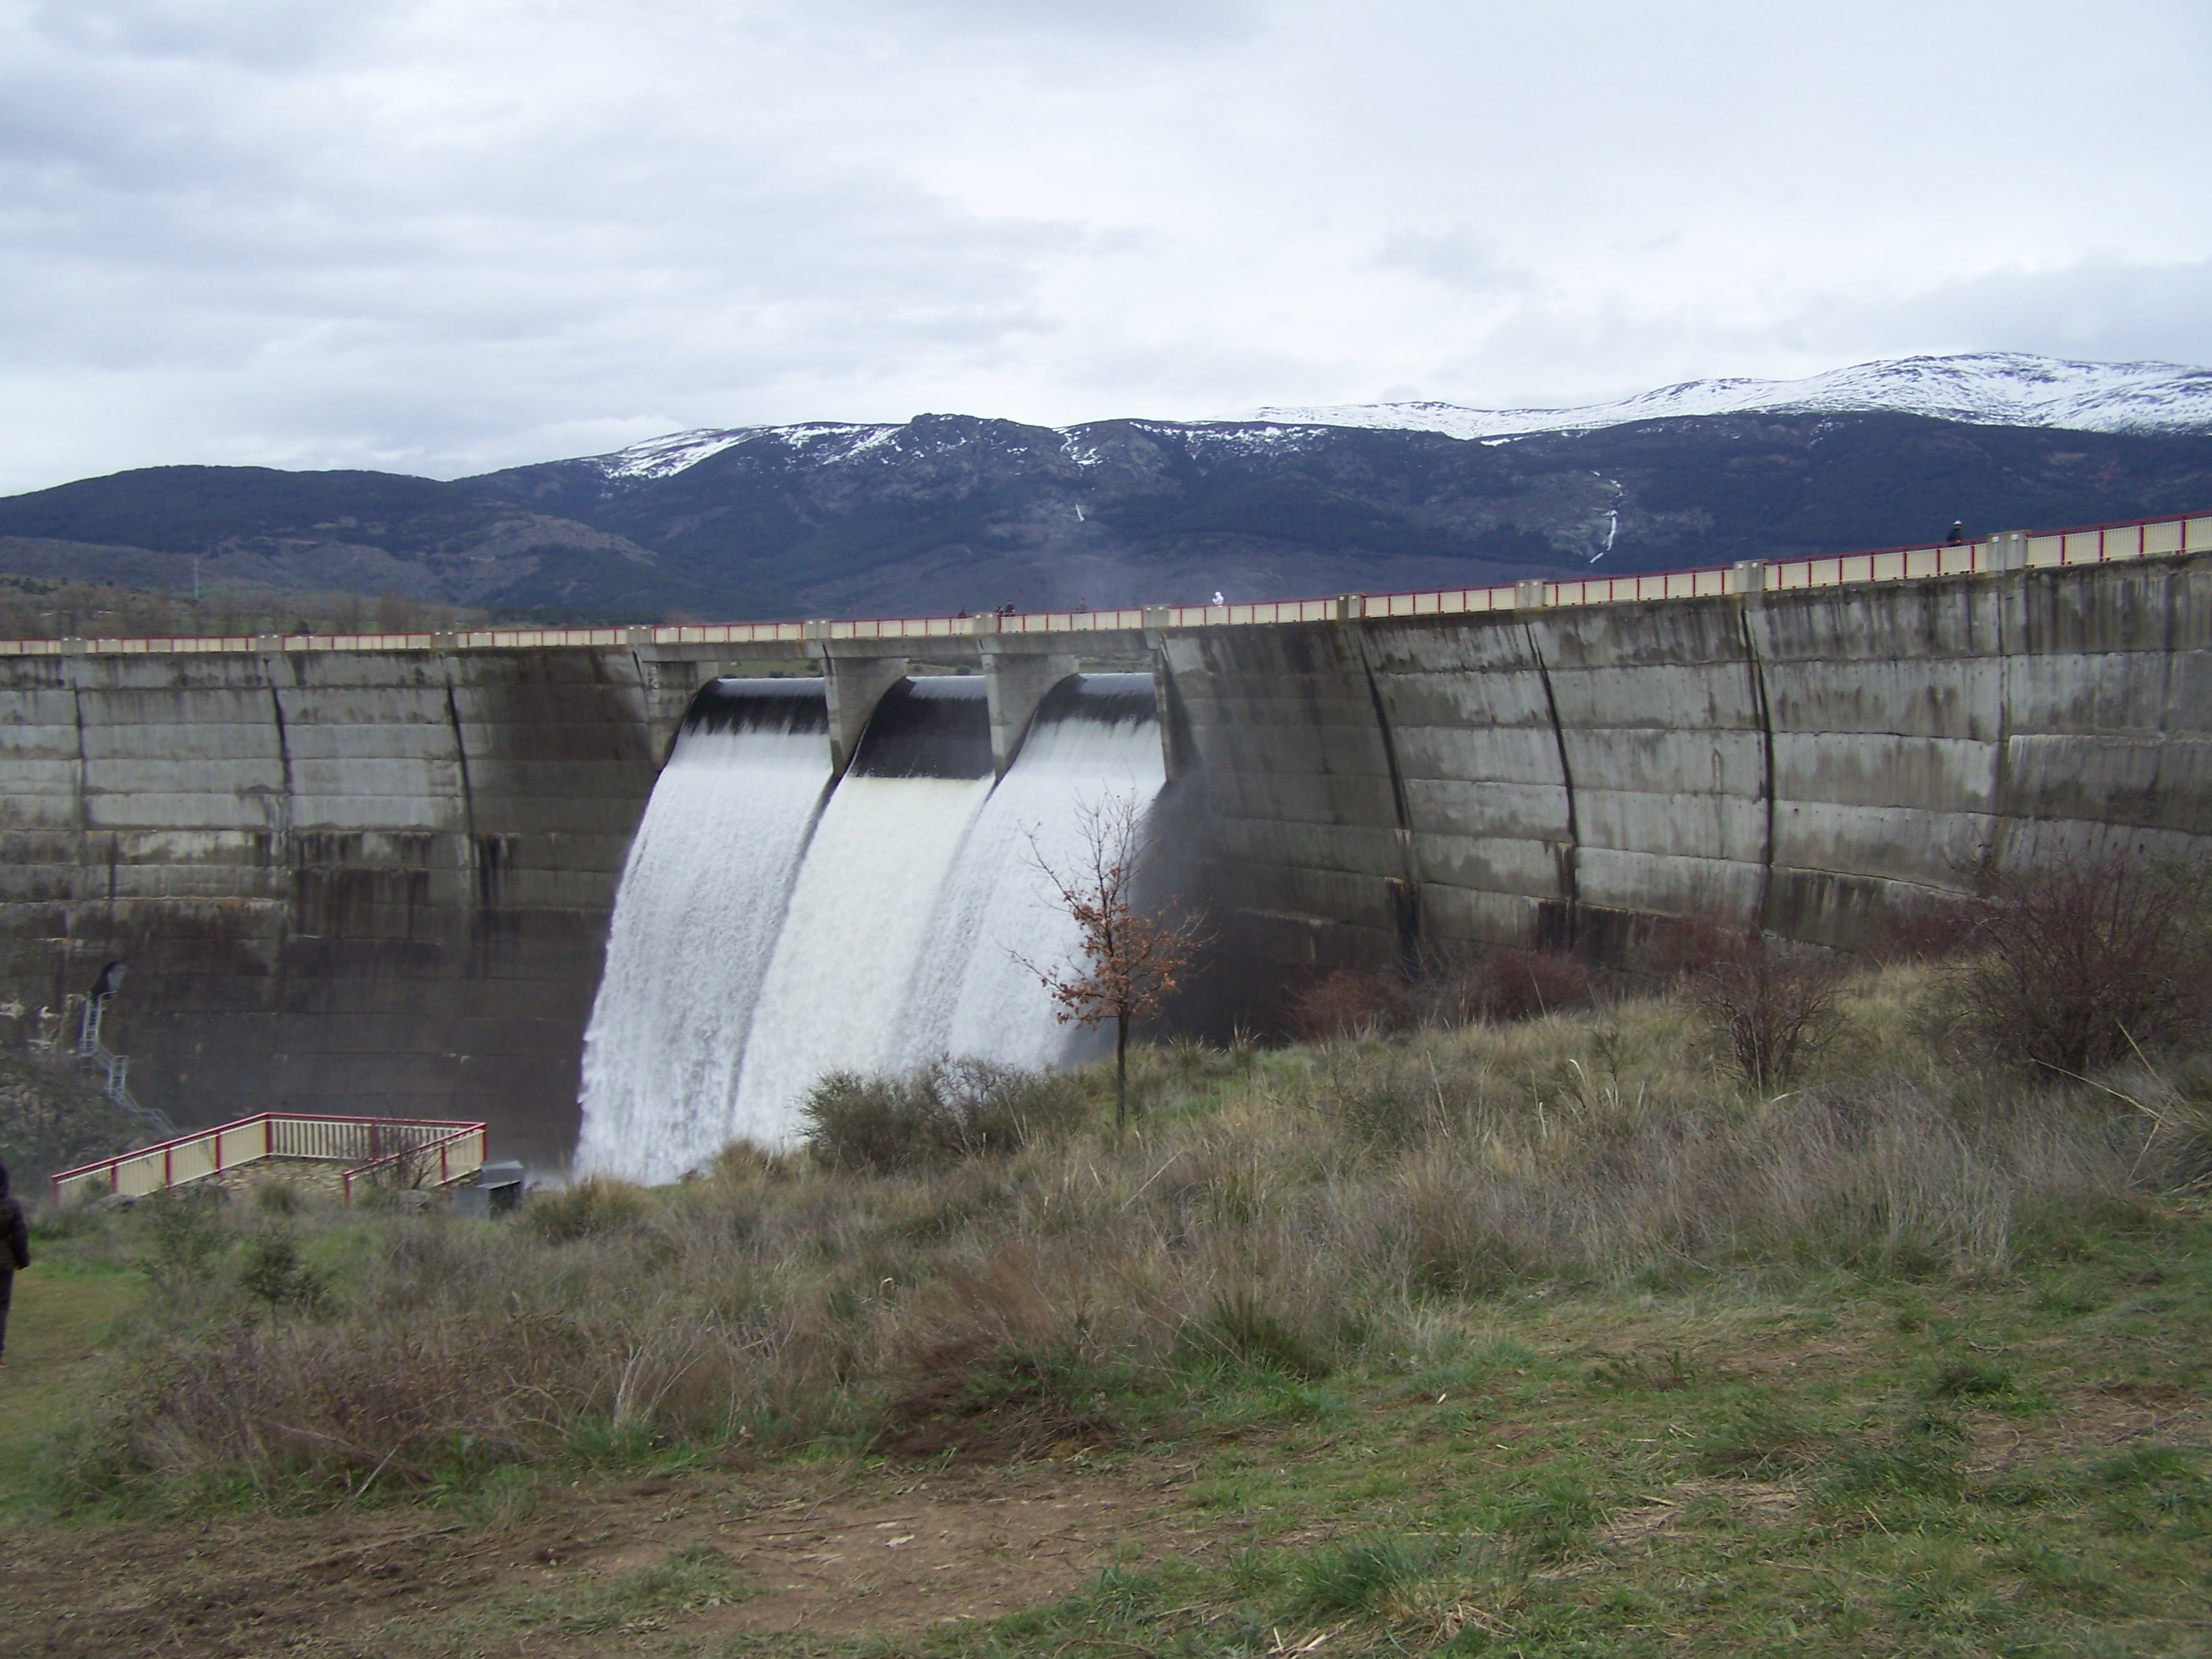
dam, reservoir, pontoon, engineering, infrastructure, segovia, viaduct, civil works, spillway, geological phenomenon, nonbuilding structure